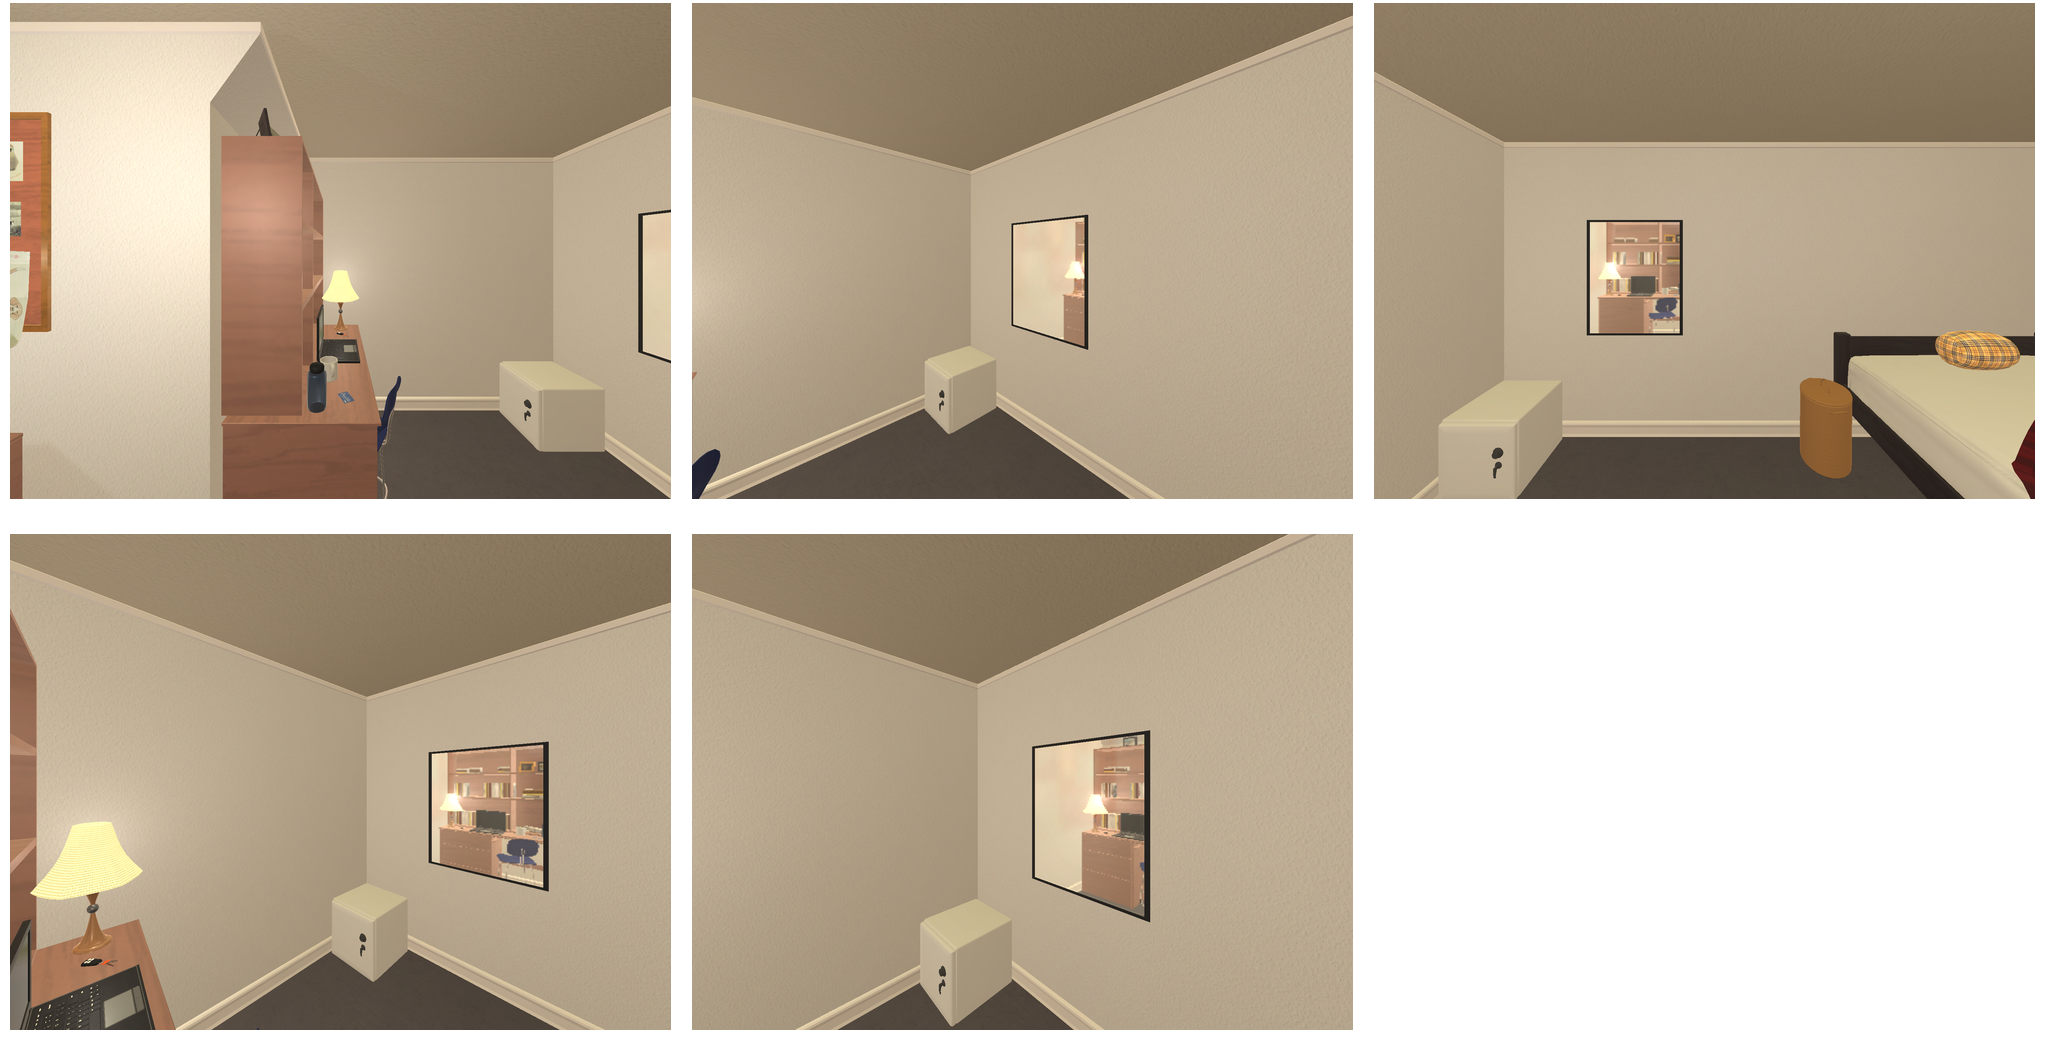Task instruction: Adjust the safe.
Answer: {"task_instruction": "Adjust the safe.", "nodes": ["handle", "knob", "safe"], "edges": [{"functional_relationship": "adjust", "object1": "knob", "object2": "safe", "spatial_relations": ["close", "in_front_of", "left_of"], "is_touching": true}, {"functional_relationship": "adjust", "object1": "handle", "object2": "safe", "spatial_relations": ["lower_than", "close", "left_of"], "is_touching": true}], "action_type": "rotate", "function_type": "parameter_adjustment"}